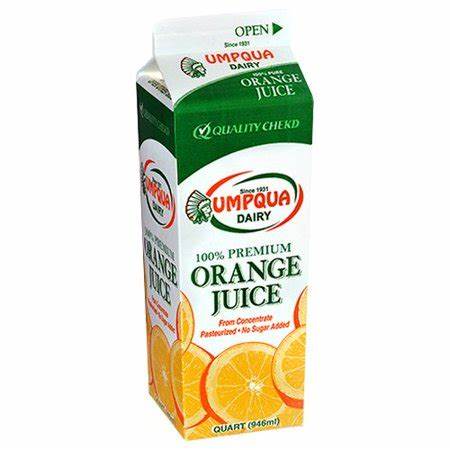
Waste category: cardboard